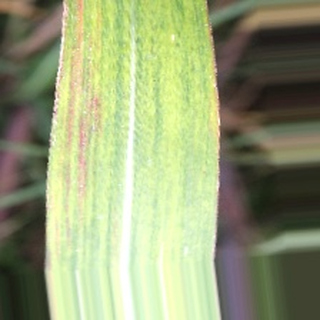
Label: sugarcane_bacterial_blight